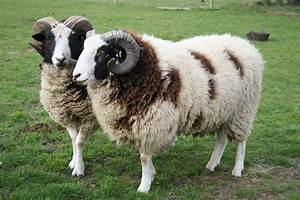
Label: sheep